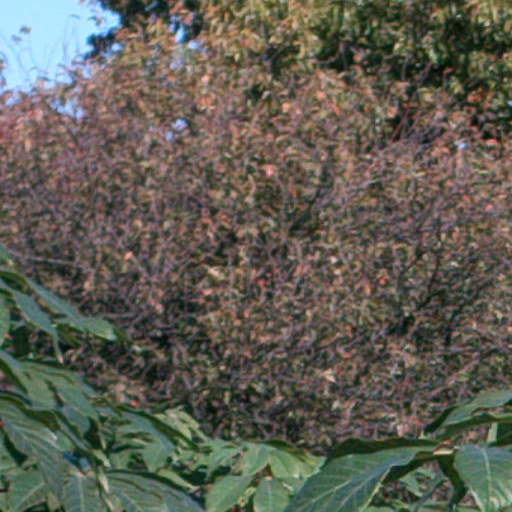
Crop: cassava